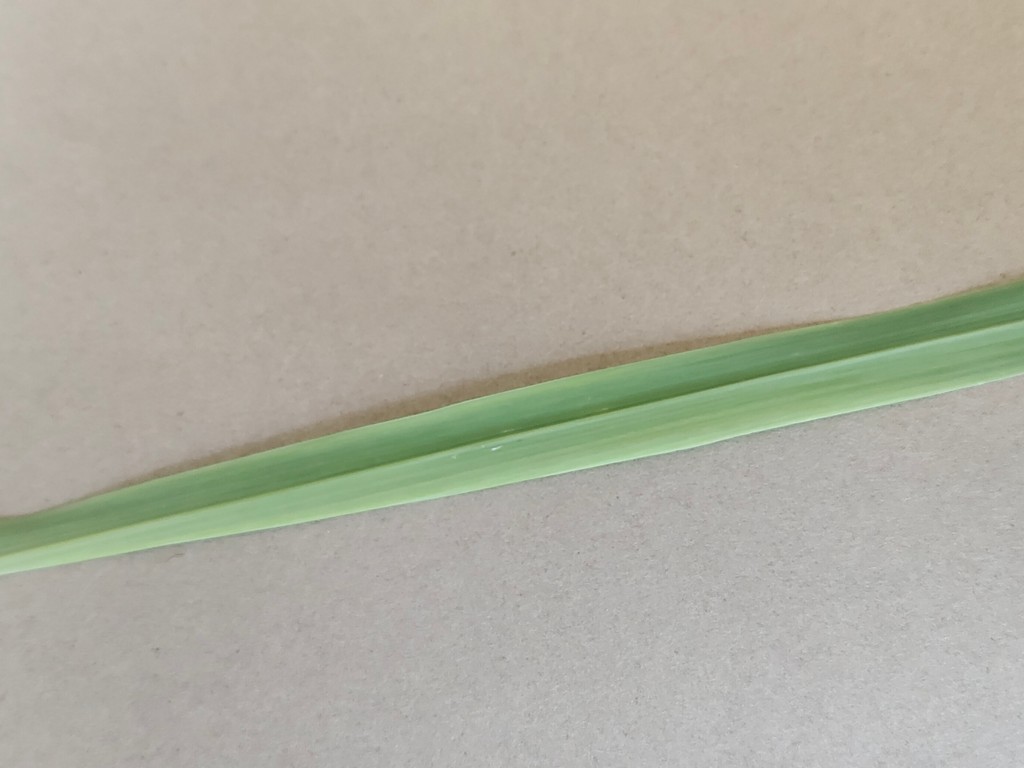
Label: Healthy